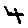
Label: 4